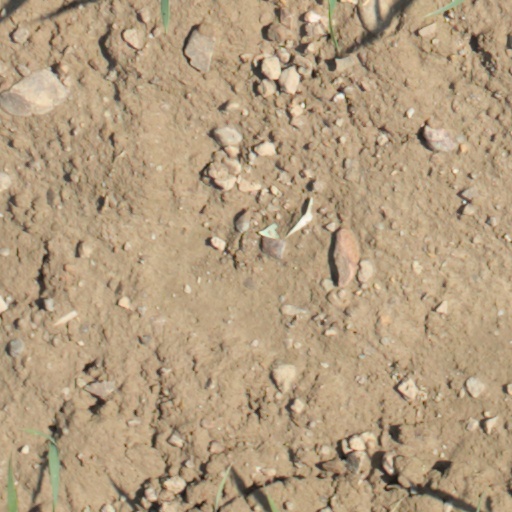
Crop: wheat